Clay County Courthouse (Iowa)

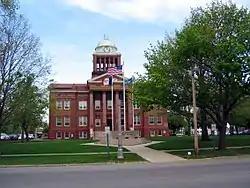

The Clay County Courthouse, located in Spencer, Iowa, United States, was built in 1901. It was listed on the National Register of Historic Places in 1981 as a part of the County Courthouses in Iowa Thematic Resource. The courthouse is the fourth building the county has used for court functions and county administration.